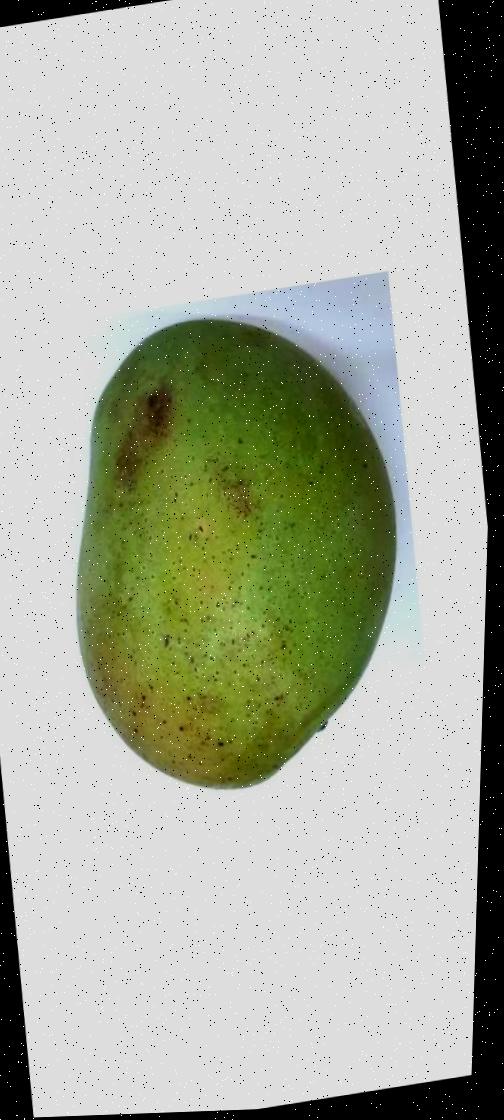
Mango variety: Fazli Shurmai